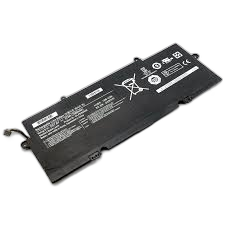
Waste category: battery